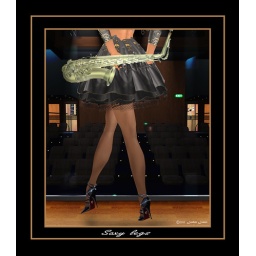
A Nice picture made by Looker wearing a Son!a olena black dress